Chantal Akerman

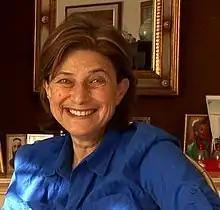
Akerman in 2012

Chantal Anne Akerman (6 June 19505 October 2015) was a Belgian film director, screenwriter, artist, and film professor at the City College of New York.